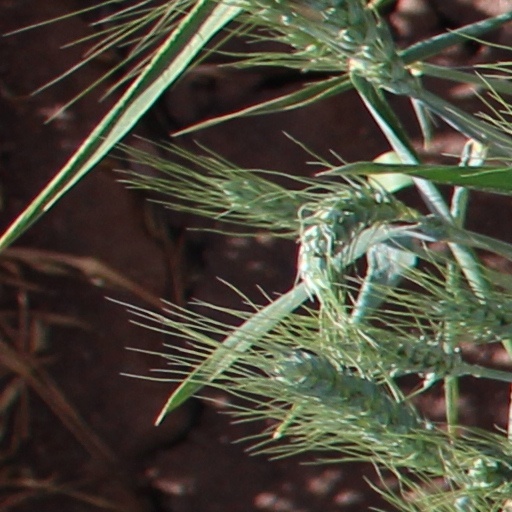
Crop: wheat